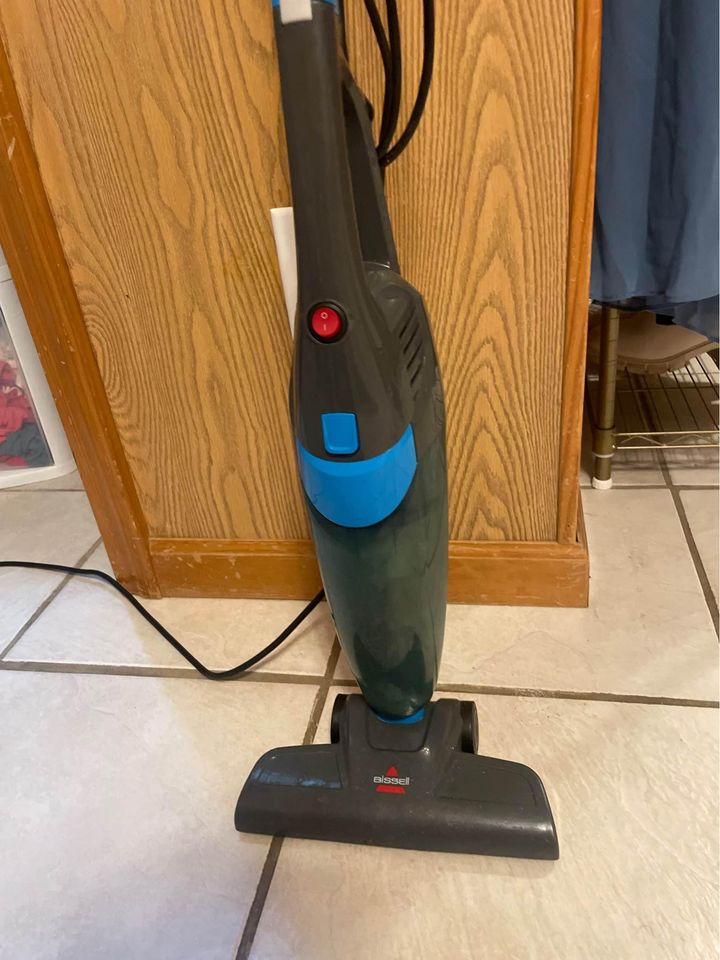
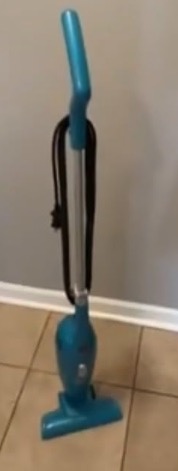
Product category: items_vacuum
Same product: no